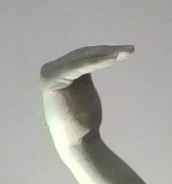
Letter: haa